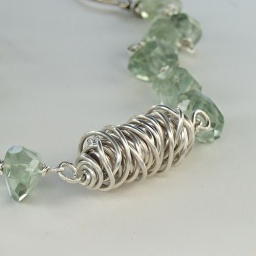
The focus is a handmade sterling silver birds nest bead surrounded by prasiolite.